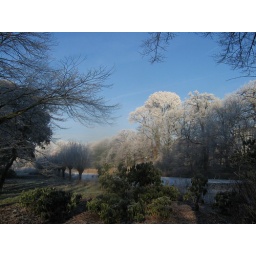
trees in snow with clear sky, Amsterdam park